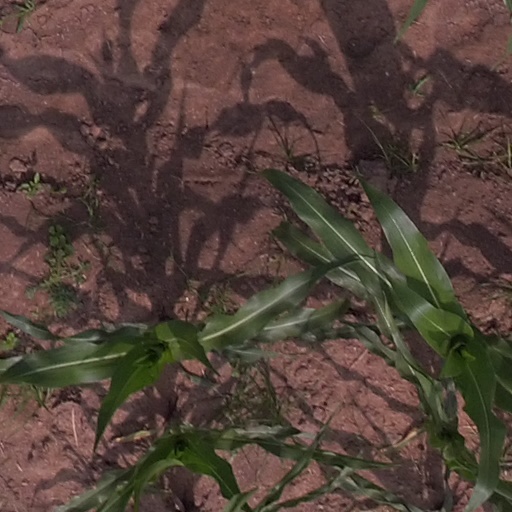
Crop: maize; corn